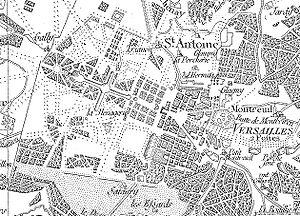
Parc du château de Versailles sur la carte de Cassini.
César-François Cassini, dit Cassini III ou Cassini de Thury, né à Thury-sous-Clermont le 17 juin 1714 et mort de la variole à Paris le 4 septembre 1784, est un géodésien, cartographe et astronome français.
Le parc de Versailles, également appelé parc du château de Versailles, est un parc qui s'étend sur 815 hectares sur le territoire de la commune de Versailles, dans les Yvelines en France. Le parc représente en superficie environ un dixième de l'ancien domaine royal, réserve de chasse des rois, appelé le « Grand Parc », dont l'emprise a été sensiblement réduite à la Révolution, et qui est gérée par l'établissement public du château et du domaine de Versailles.
Le hameau de la Reine est une dépendance du Petit Trianon située dans le parc du château de Versailles, dans les Yvelines, en France. Ce hameau d'agrément fut commandé durant l'hiver 1782-1783 par la reine Marie-Antoinette qui souhaitait s'éloigner des contraintes de la cour de Versailles, avec la nostalgie d'une vie plus rustique, dans un décor de nature inspiré par les écrits de Rousseau, un petit paradis où le théâtre et la fête lui feraient oublier sa condition de reine. Ce lieu champêtre, qui était aussi une exploitation agricole, marquait l'influence des idées des physiocrates et philosophes des Lumières sur l'aristocratie de l'époque. La construction en fut confiée à l'architecte Richard Mique sur l'inspiration du hameau de Chantilly et des dessins du peintre Hubert Robert.